Sobornoye Ulozheniye

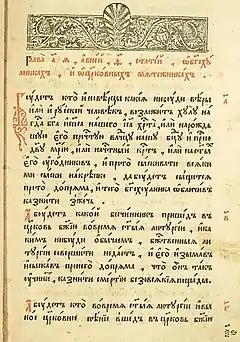
First chapter of the code

The Sobornoye Ulozheniye was a legal code promulgated in 1649 by the Zemsky Sobor under Alexis of Russia as a replacement for the Sudebnik of 1550 introduced by Ivan IV of Russia. The code survived well into the 19th century (up to 1832), when its articles were revised under the direction of Mikhail Speransky.